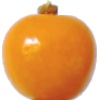
Label: Physalis 1